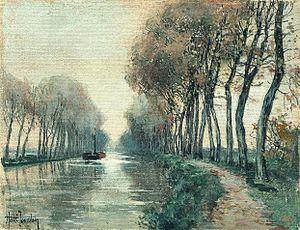
Henri Jourdain était peintre, sculpteur, dessinateur, graveur et illustrateur français.